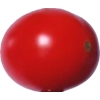
Label: tomato_cherry_red